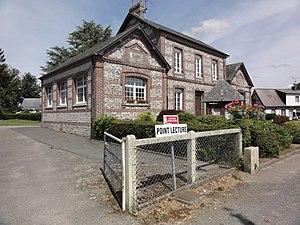
Rocquefort (Seine-Mar.) ancienne école de la mairie
Rocquefort est une commune française située dans le département de la Seine-Maritime en région Normandie.